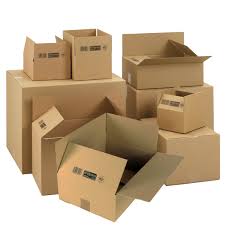
Waste category: cardboard